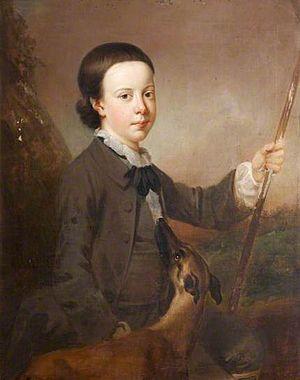
Sir Thomas Dyke Acland, 9ᵉ baronnet de Killerton dans le Devon et Holnicote dans le Somerset, est un éminent propriétaire terrien et membre de la gentry de West Country. Il est particulièrement connu pour sa passion pour la chasse, qu'il tenait de son père. Comme son père, il est connu localement dans le Devon et le Somerset sous le nom de "Sir Thomas son honneur".